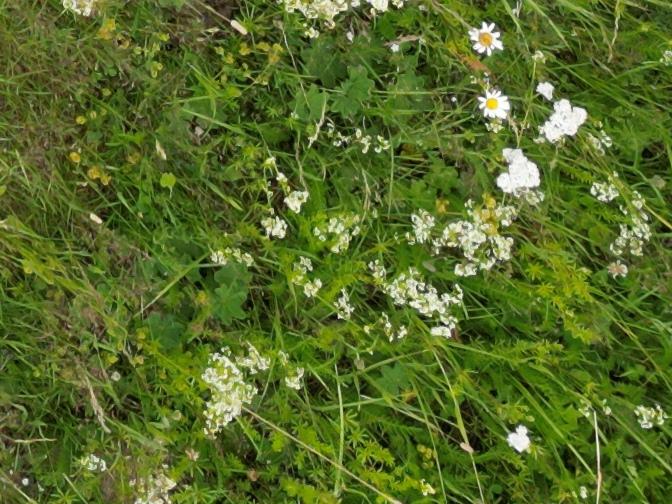
Flowers visible: yarrow flowers, yarrow flowers, yarrow flowers,  daisy flowers, yarrow flowers, yarrow flowers,  daisy flowers, yarrow flowers, yarrow flowers, yarrow flowers, yarrow flowers